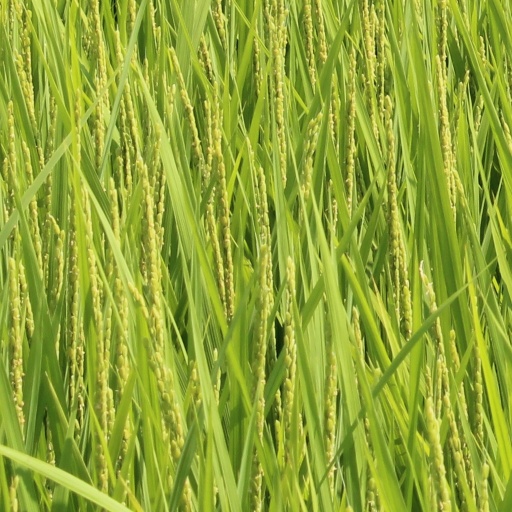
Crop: rice